Bodo Illgner

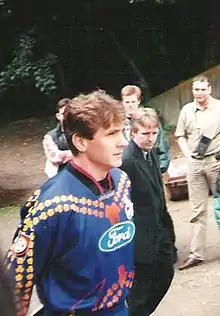
Illgner in 1996

Born in Koblenz, Illgner was a product of 1. FC Köln's youth system, and made his debut in the Bundesliga on 22 February 1986 at not yet 19, in a 3–1 away loss against Bayern Munich. From the 1987–88 season onwards, he became the club's undisputed starter – as successor of Harald Schumacher in both 1. FC Köln and the Germany national team – being voted as Best European Goalkeeper in 1991.